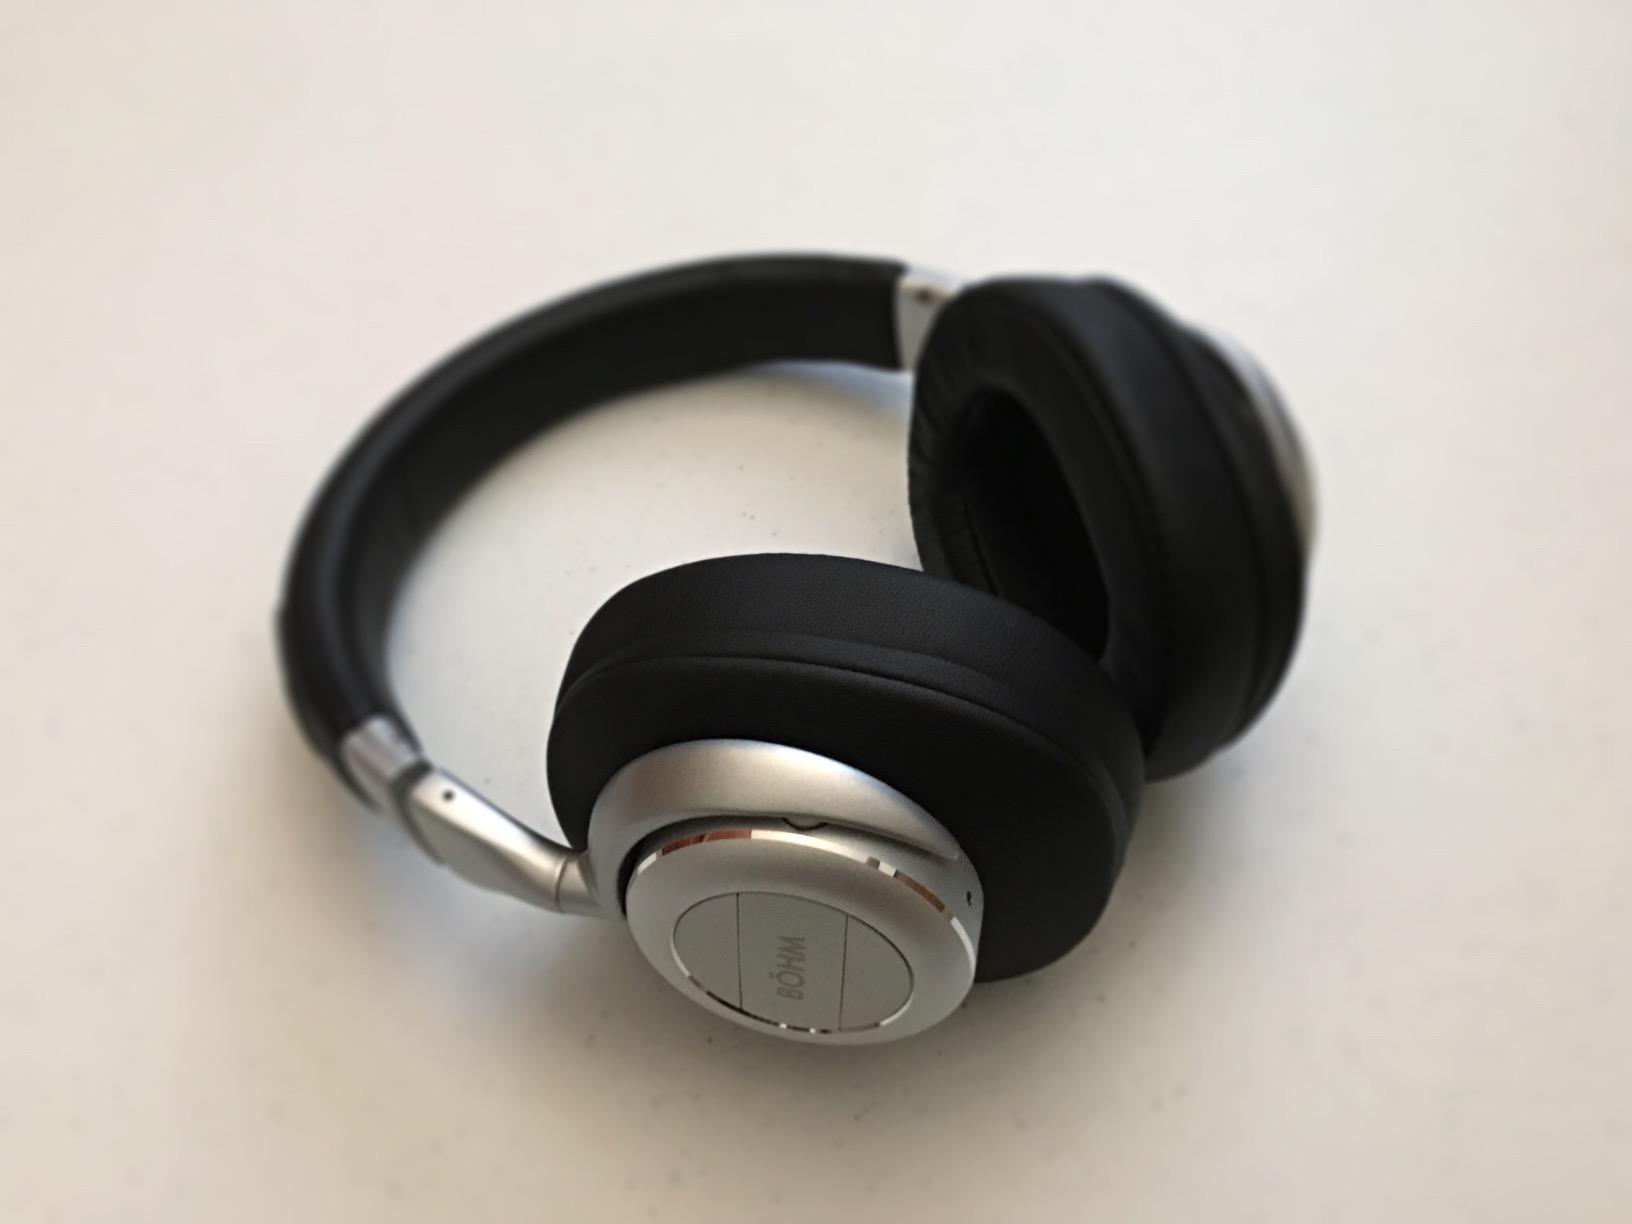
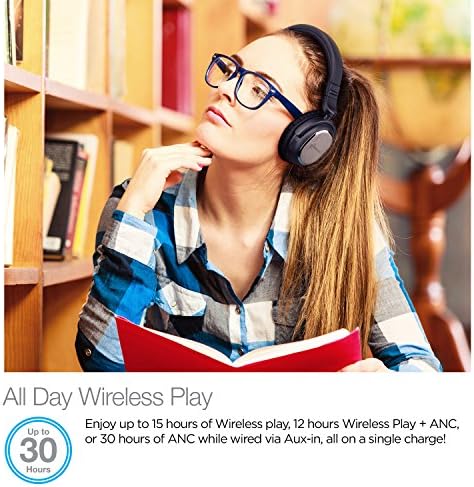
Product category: headphones
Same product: no